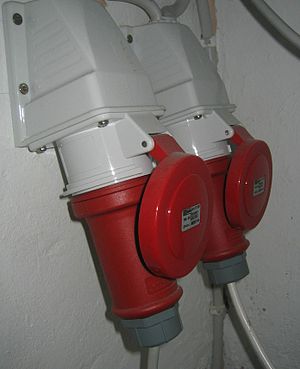
400 volt
2 400 V CEE-stik og -udtag. Hvis man zoomer nok ind på billedet, kan man se teksten 3P+N+(jord) på etiketten; denne udgave er med 5 ben.
I Danmark er 400 volt eller kraftspænding en af de to standardspændinger, der bliver distribueret ud af elnettet fra kraftværker til forbrugere. Den anden standardspænding er 230 V.